List of prime ministers of Queen Victoria

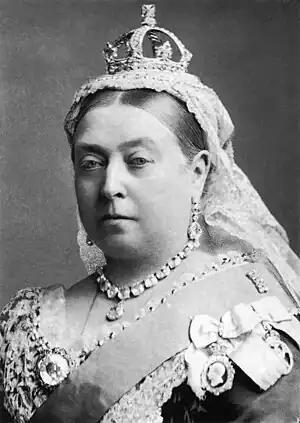
Queen and Empress Victoria

Queen Victoria was the monarch of the United Kingdom of Great Britain and Ireland and of the British Empire from 20 June 1837 until her death on 22 January 1901. At the start of her reign, responsible government outside of the United Kingdom itself was unknown, but starting in the 1840s this would change.